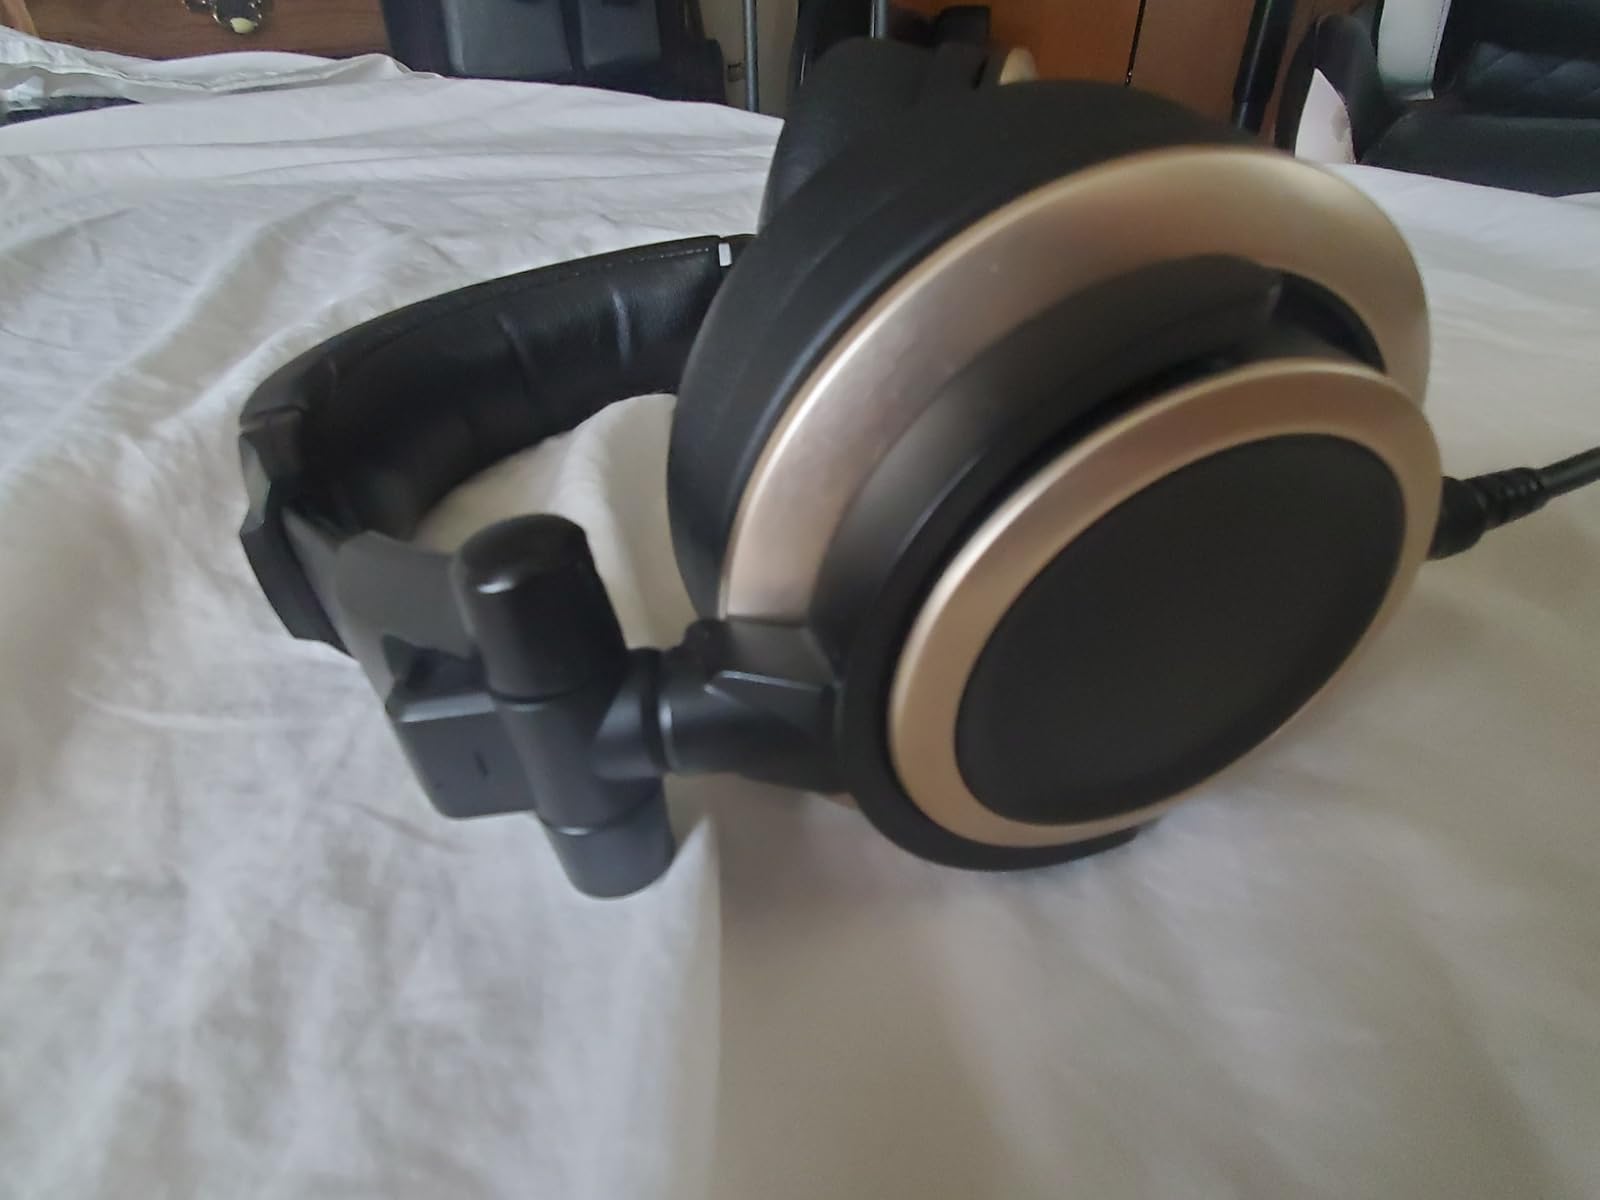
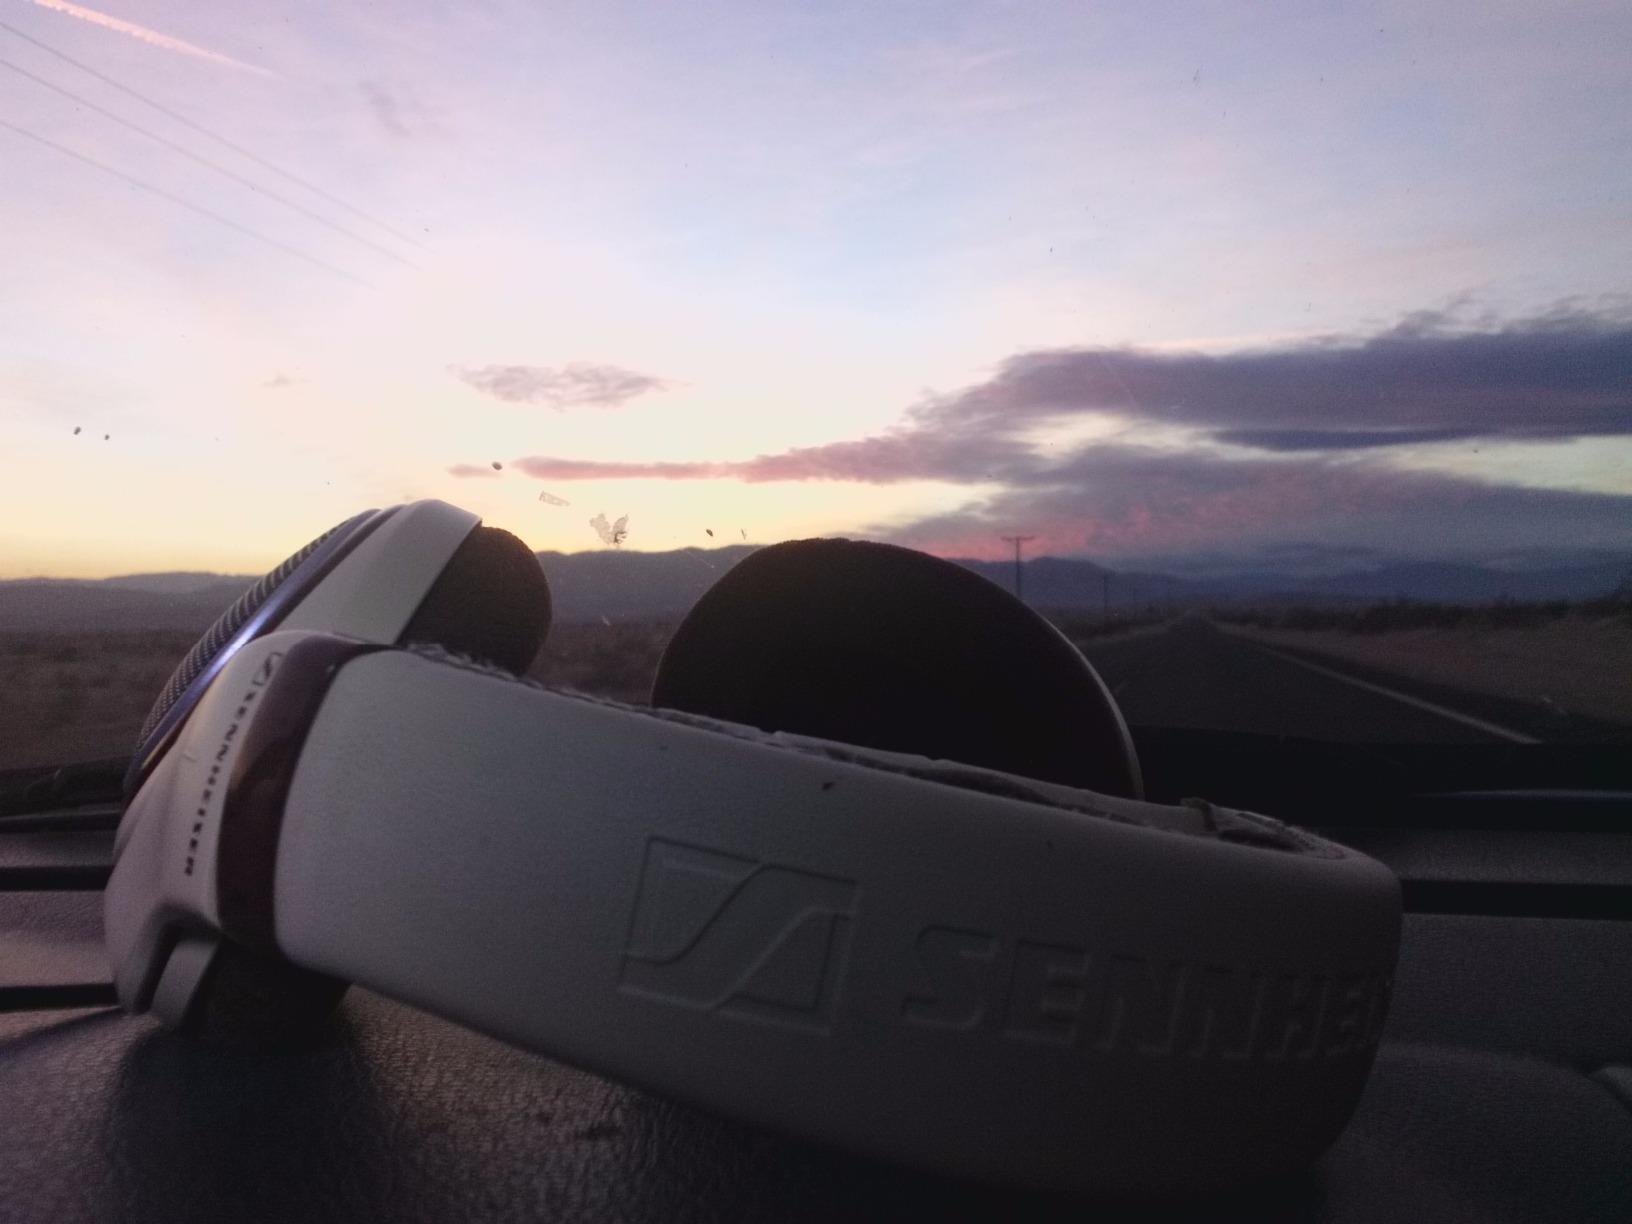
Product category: headphones
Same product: no